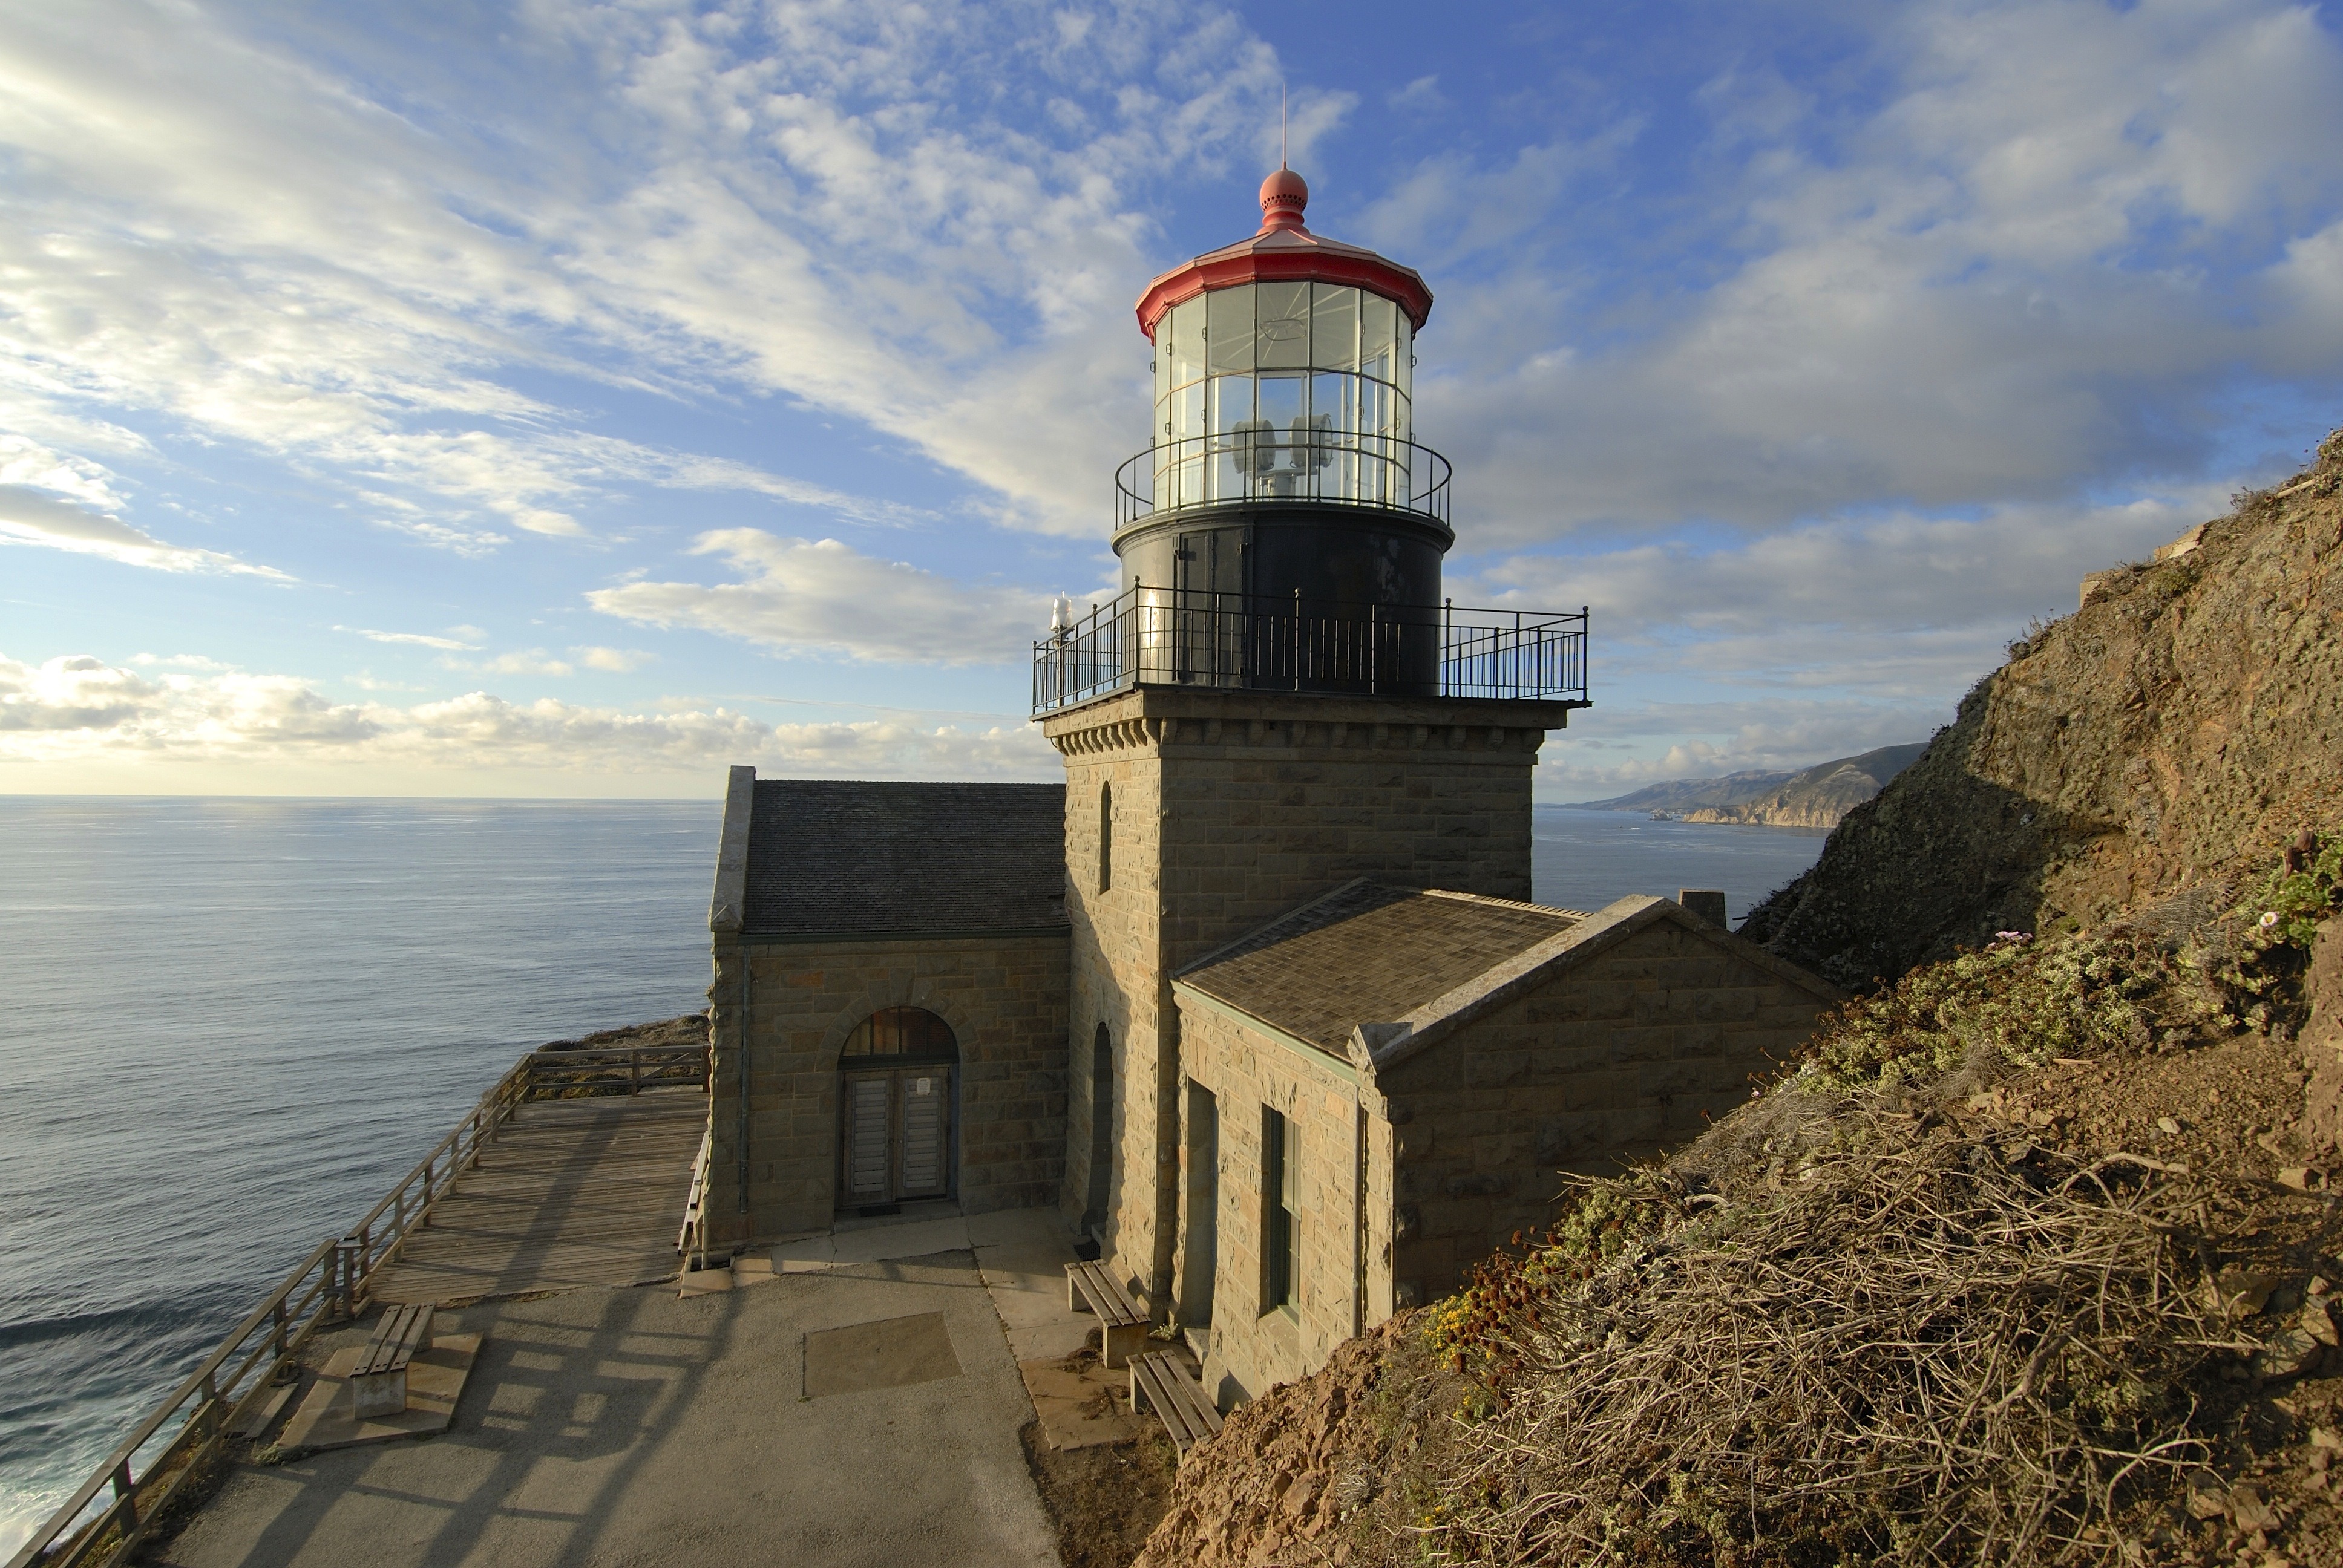
sea, coast, water, nature, ocean, lighthouse, architecture, sky, tower, fortification, california, outside, clouds, cape, point sur